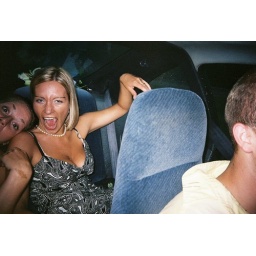
...but open all the windows &amp;amp; let the water come pouring in